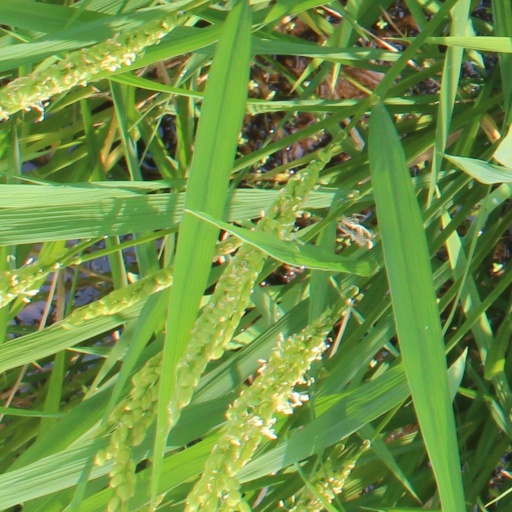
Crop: rice